Marquee Sports Network

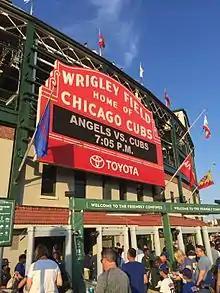
The main entrance marquee outside Wrigley Field, from which the channel derives its name

On November 16, 2015, in an interview with WSCR radio, the Cubs' president of business operations Crane Kenney stated that the team was seeking to launch its own in-house regional sports network after its current broadcast contracts with NBC Sports Chicago, WGN Sports, and WLS-TV expire after the 2019 season.